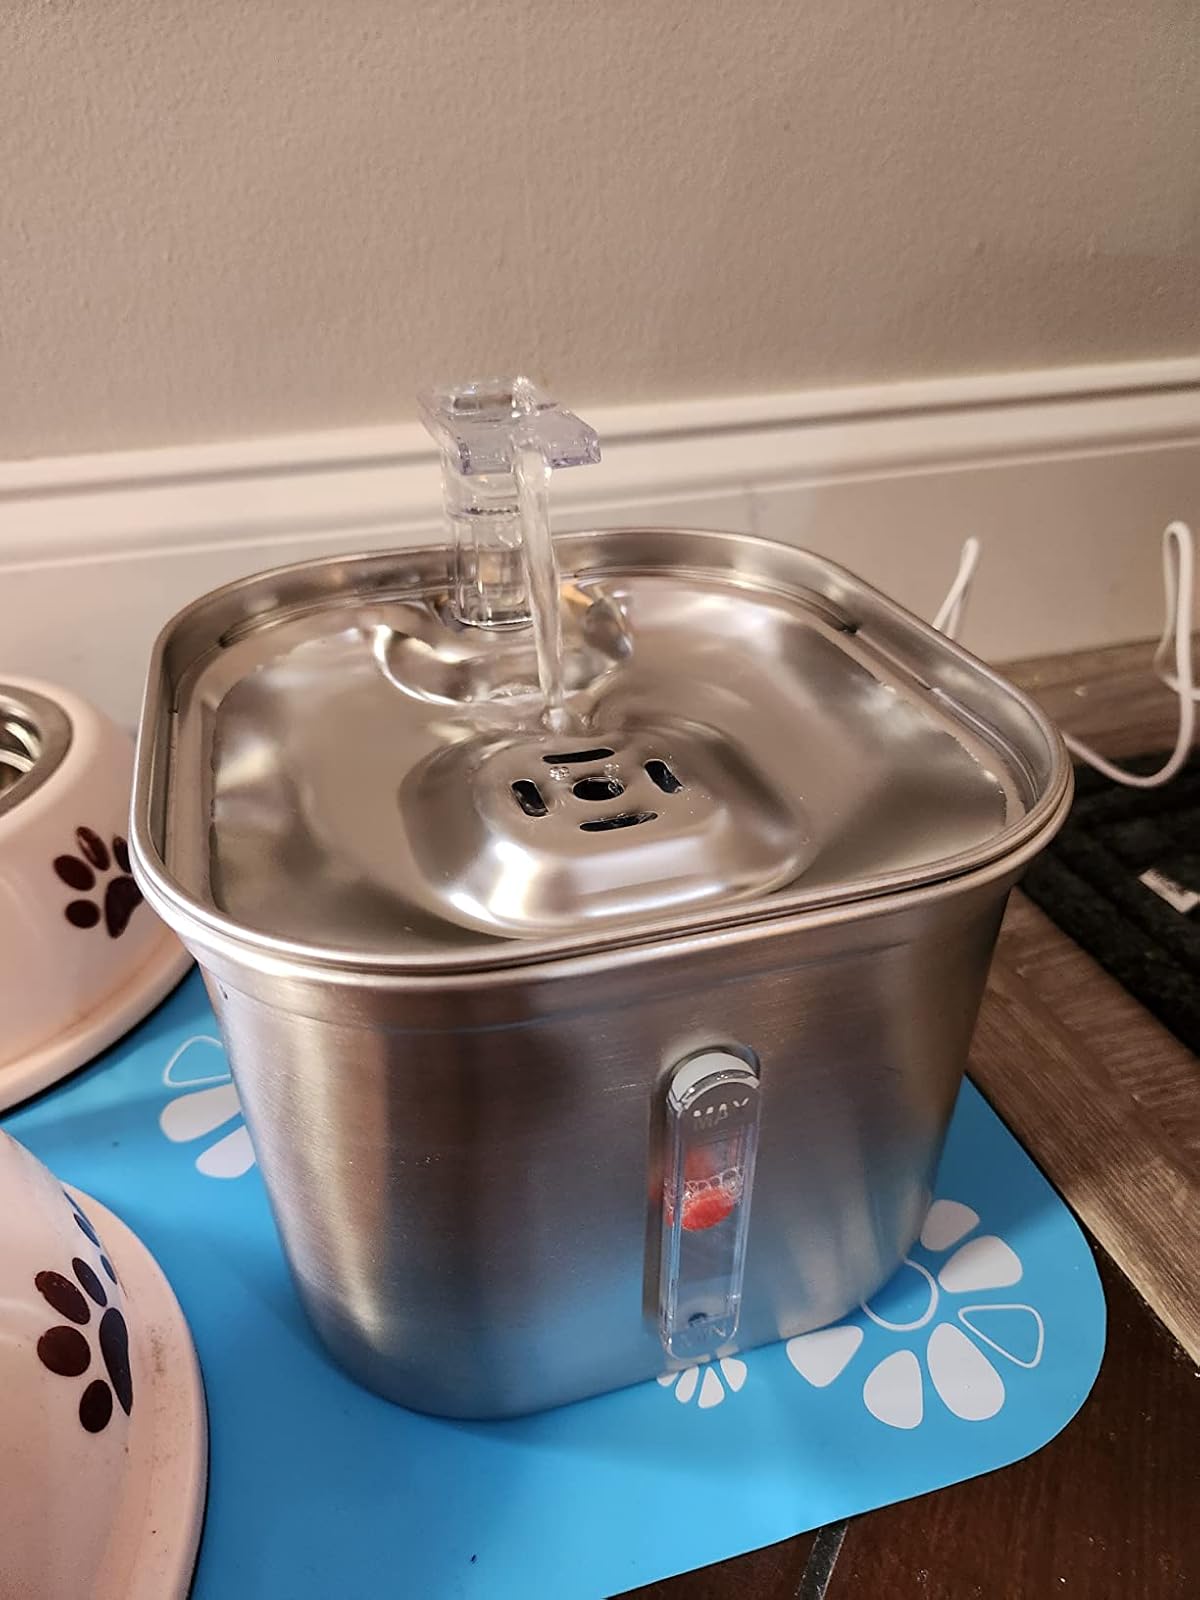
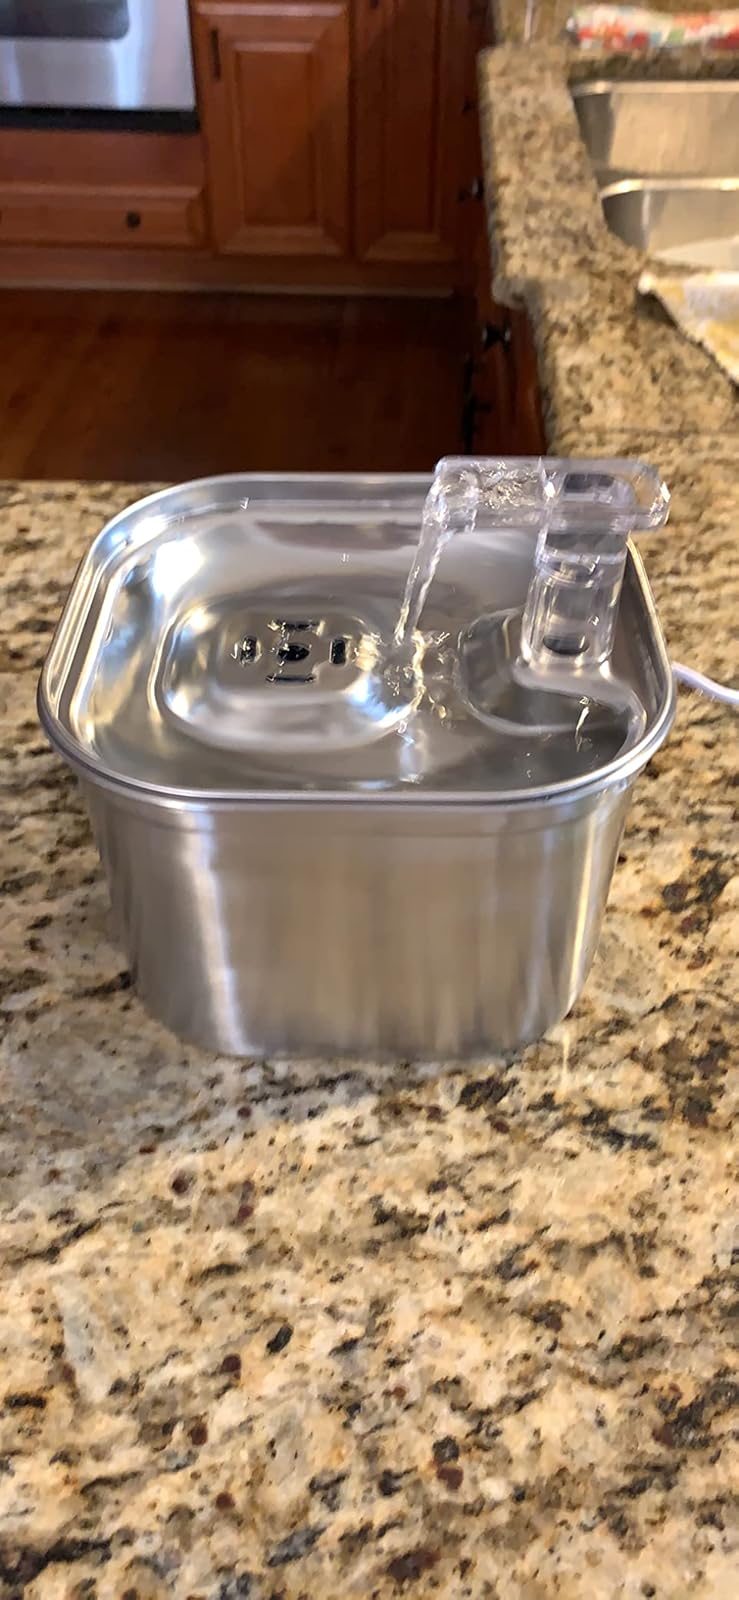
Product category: items_bowl
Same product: yes